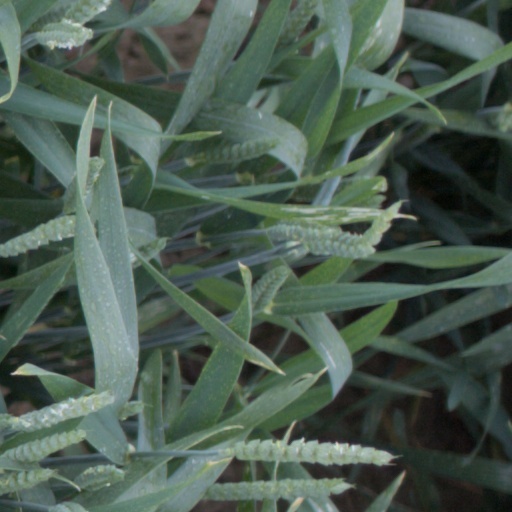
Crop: wheat